Baijiayi

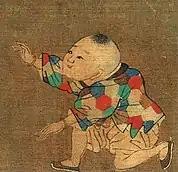
Child wearing baijiayi, a Song dynasty painting.

People started making Chinese patchwork in the Liu Song of the Southern dynasty era. The first emperor of Liu Song dynasty, named Liu Yu, was born in an underprivileged family. His mother gathered rags from the neighbourhoods to make a patchwork cloth. When he became the emperor, he perceived this kind of patchwork as the symbol for his impoverished childhood. All the infants in Liu's family had to use the patchwork so that his offspring could know how fortunate they were. Afterward, his subjects followed this royal custom of making "Bai jia yi" for their babies.